Daniel Lévi

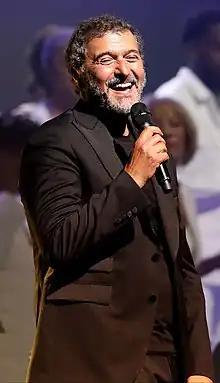
Lévi in 2019

He spent his childhood in Lyon, where he was preparing for his job as a musician studying piano for a decade at the conservatory in the city. In 1983, he composed and recorded his first album entitled "Cocktail". In 1991, he took part in the musical produced by Catherine Lara "Sand et les Romantiques", on the stage of the Chatelet in which he portrayed Alfred de Musset and Frédéric Chopin. In 1993, he was hired by Disney Studios to record a duet with Karine Costa, the song of the animated feature "Aladdin" : "Ce Rêve bleu". In 1996, AB studios opened their doors to record his second album "Entre parenthèses" which was entirely composed by him. Then in 2000, he played the role of Moses in Élie Chouraqui and Pascal Obispo's musical "Les Dix Commandements". He had huge success with the hit single "L'Envie d'aimer". After the triumph of the musical, Lévi decided to begin again to compose. In October 2002, he released his third album entitled "Ici et Maintenant". In January 2005, his fourth album "Le Cœur ouvert" was produced in collaboration with Pascal Obispo.